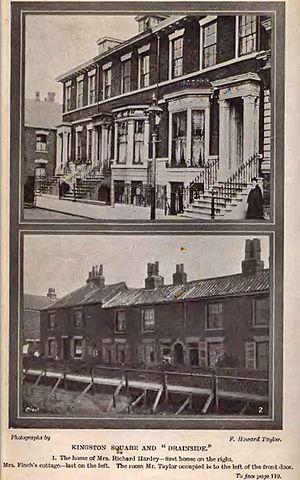
James Hudson Taylor 戴德生 est un missionnaire baptiste anglais, qui a fondé la Mission à l'Intérieur de la Chine, renommée ultérieurement Overseas Missionary Fellowship, et affiliée aux Frères moraves. Hudson Taylor a travaillé 51 ans en Chine où il se fit connaître par son respect de la culture chinoise, portant des habits chinois, ce qui était rare à cette époque parmi les missionnaires. Il prêchait en plusieurs variétés de langues chinoises dont le Mandarin, le Teochew et le Wu, ces deux derniers étant des dialectes parlés à Shanghai et Ningbo. Connaissant bien le dialecte de Ningbo, il traduisit le Nouveau Testament dans celui-ci.